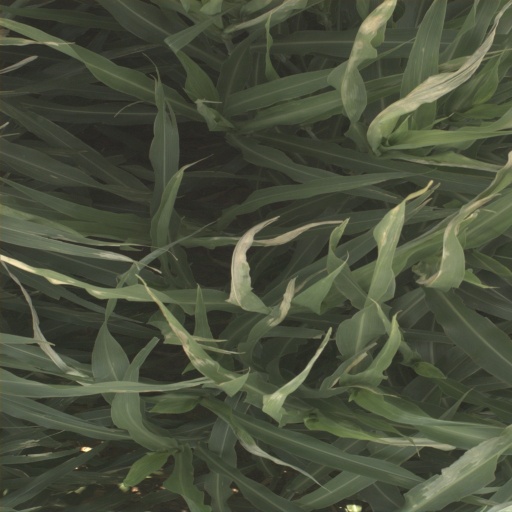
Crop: sorghum